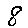
Label: 8